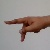
The image shows a hand gesture representing the letter 'P' in Indian Sign Language.